University of Canberra Capitals

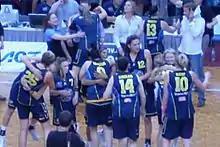
Capitals win the 2009 WNBL Title

The Capitals had a further boost in April 2009 with coach Carrie Graf extending her contract for a further 4 seasons after being appointed as the Australian Opals head coach.